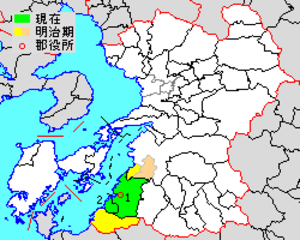
Le district d'Ashikita est un district de la préfecture de Kumamoto au Japon doté d'une superficie de 67,09 km².